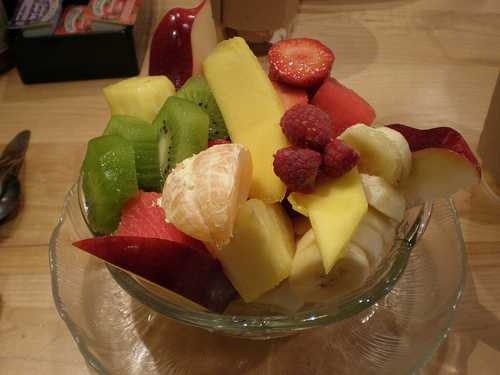
Label: Orange